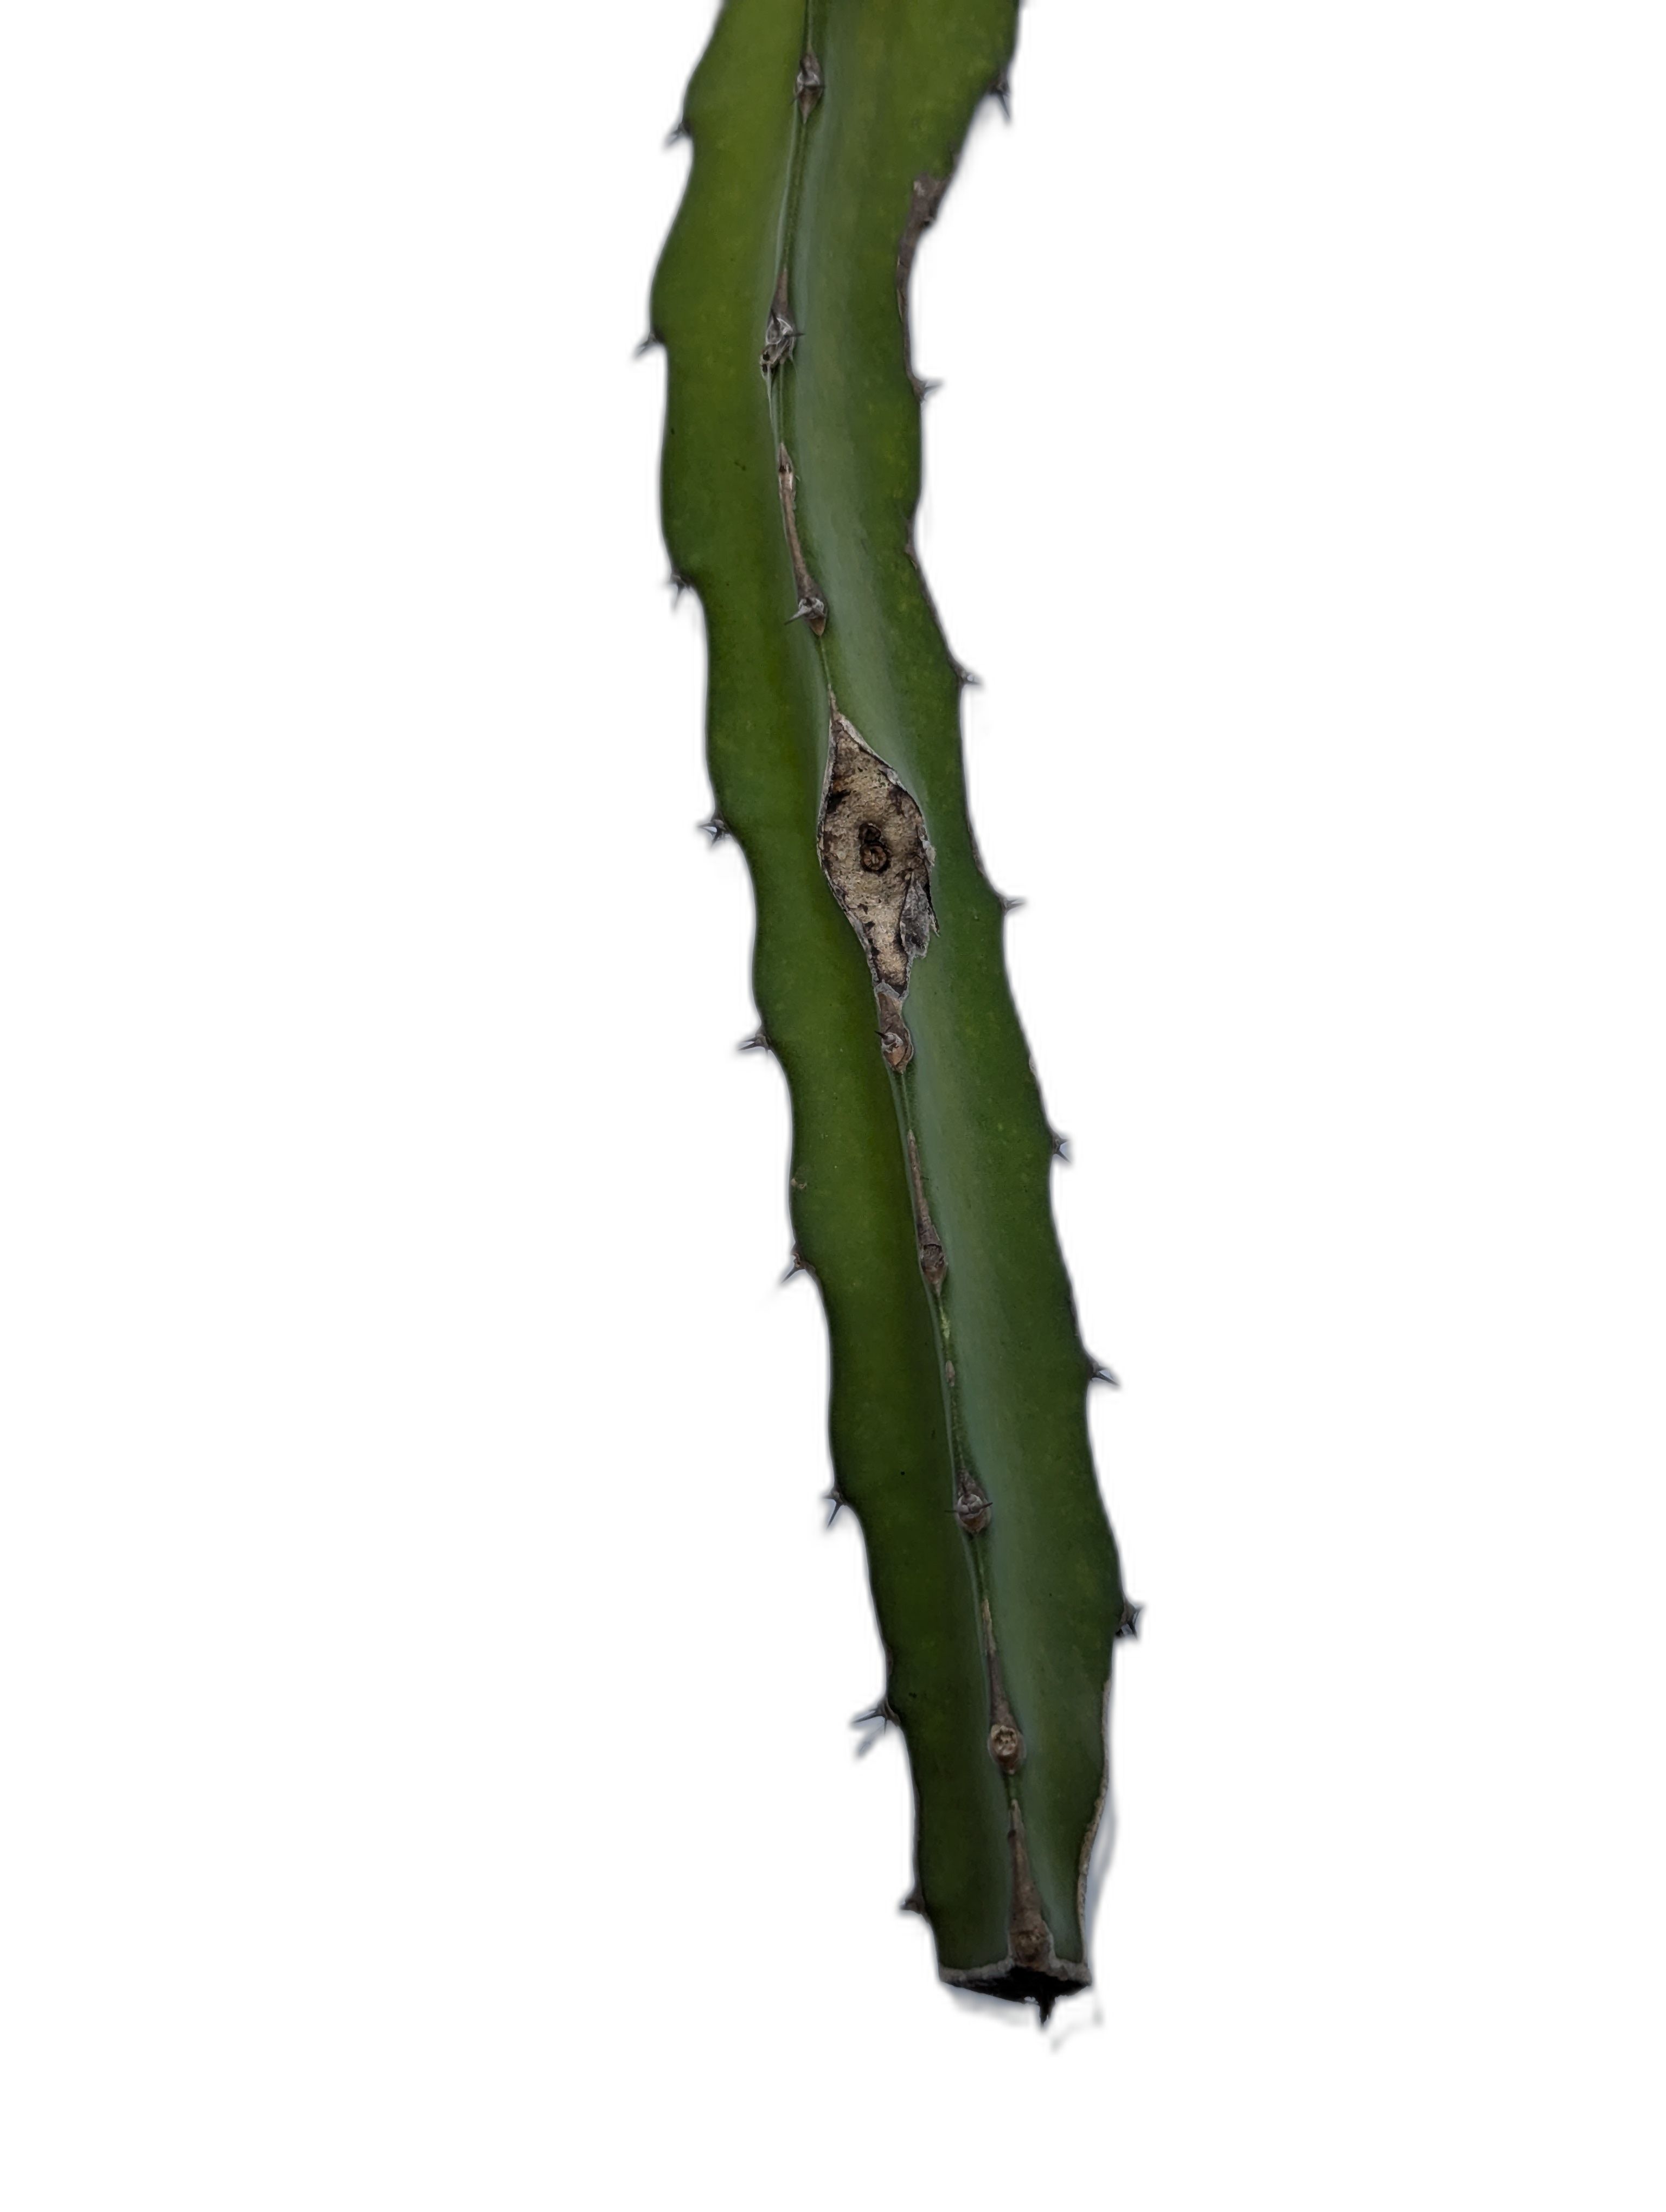
Label: Good leaf